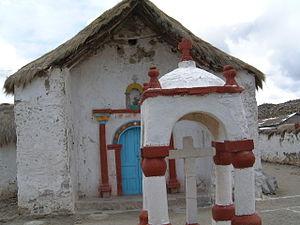
Parinacota est un hameau de la ville de Putre dans la province de Parinacota, en Arica et Parinacota, au Chili. Selon le recensement de 2002 elle comptait 29 habitants. Avec ses 4 400 mètres d'altitude, elle est la plus haute commune du Chili. Elle se trouve dans le parc national Lauca.